2009 UCLA Bruins football team

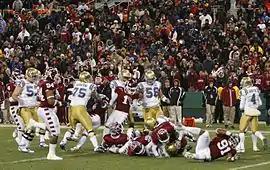

The Temple Owls were making their first bowl game in 30 years, but it was ruined by the UCLA Bruins. The game time temperature started at freezing, with significant windchill, and only decreased from there. This led notable Temple alum Bill Cosby to flaunt his Owls' distinct weather advantage.